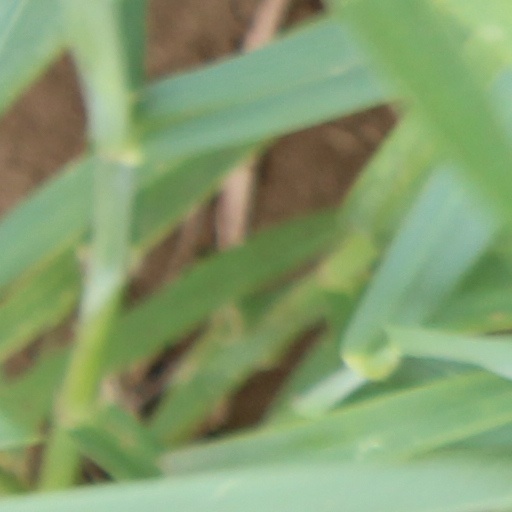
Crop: wheat